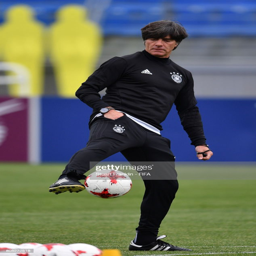
soccer player , head coach controls a ball during a training session of the national football team .